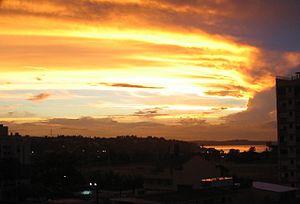
Parc Moinhos de Vento